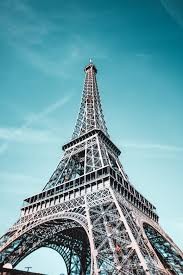
Landmark: Eiffel Tower